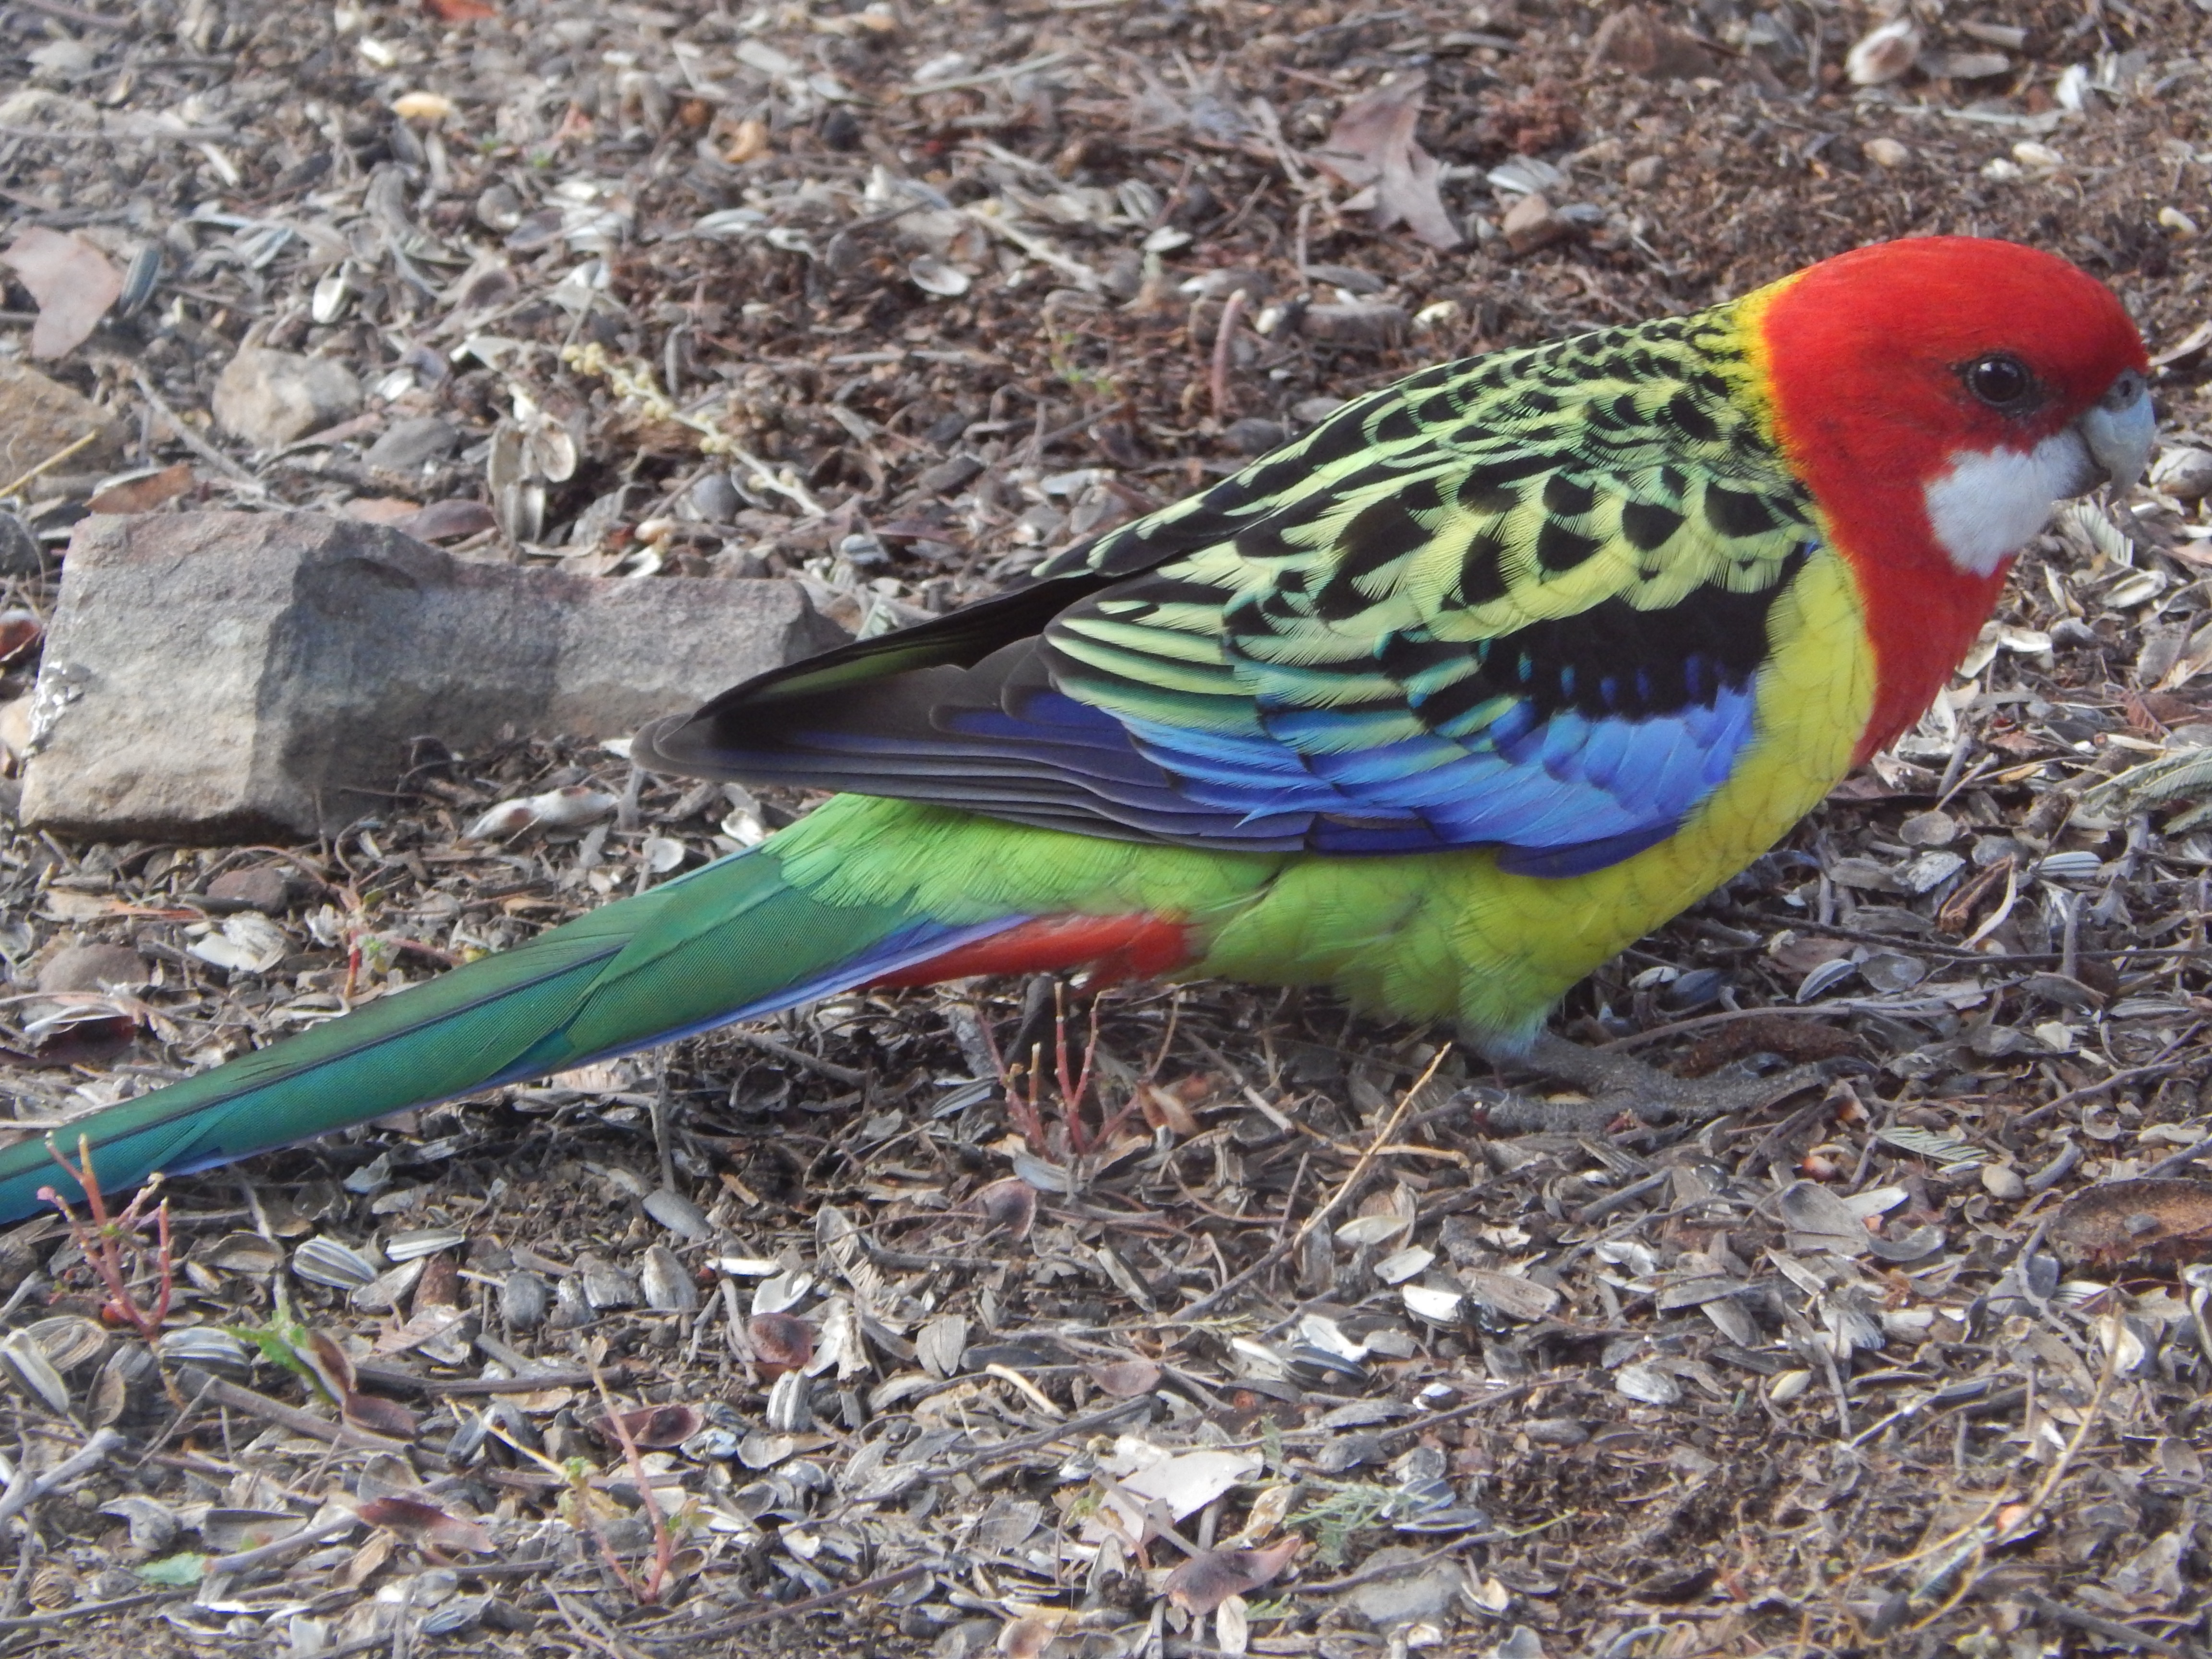
bird, beak, fauna, macaw, vertebrate, parrot, parakeet, common pet parakeet